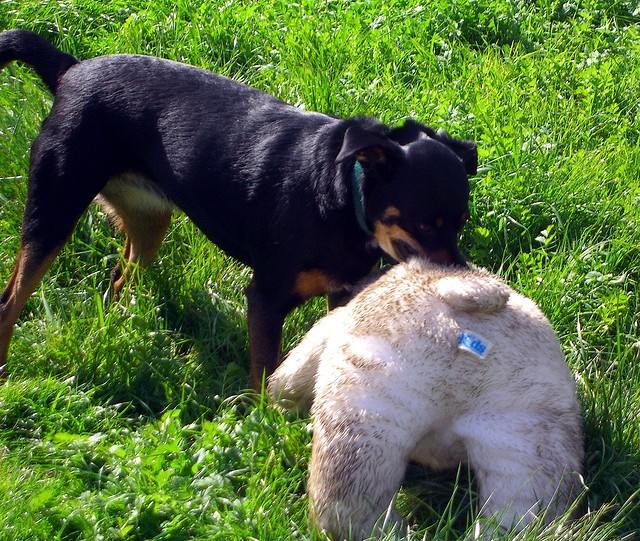
A dog is frolicking with a dirty white teddy bear.
A dog in the grass biting a stuffed animal.
A black and tan dog playing with a stuffed toy.
a small dog biting a teddy bear in a field of grass
A dog that is playing with a stuffed toy.